Castle Bromwich Aerodrome

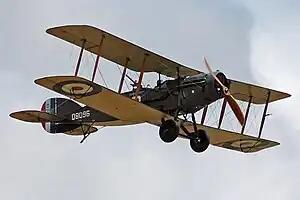
A Bristol F.2 Fighter

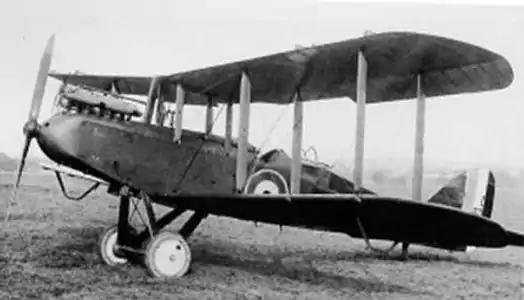
A Airco D.H.9

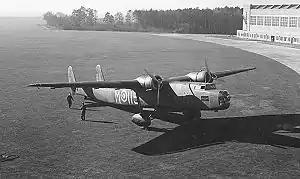
A Handley Page H.P.54 Harrow

After the war, Imperial Airways started a service from Hendon Aerodrome, London. The aircraft used initially carried four passengers. In the inter war years, the aerodrome had a dual military and civilian function. In September 1922 the airfield was used as a staging point for the first round of the King's Cup air race. Air pageants were held in the 1920.